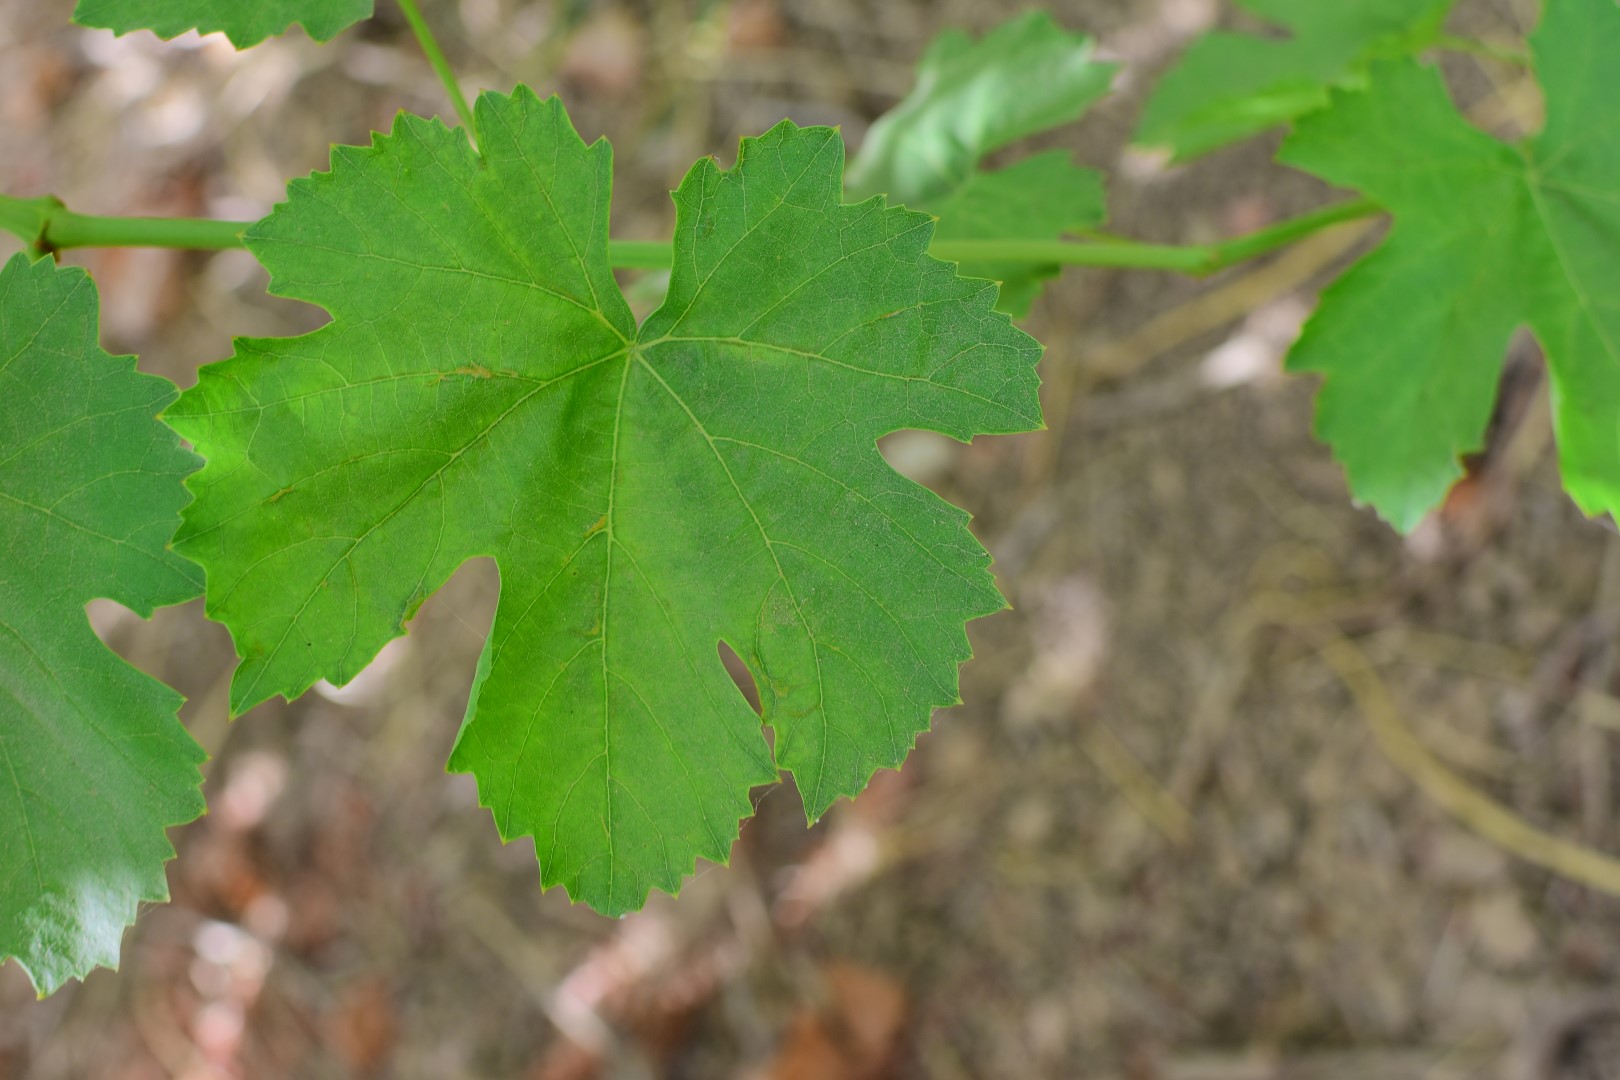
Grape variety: Thompson Seedless